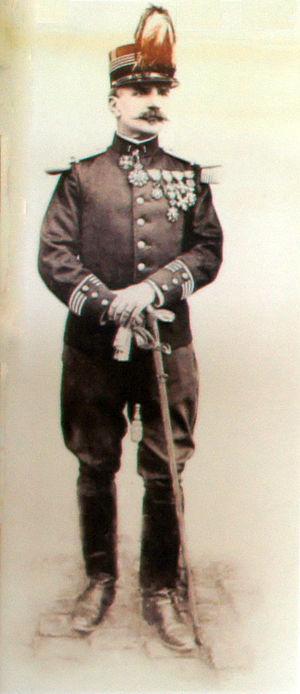
Le commandant Driant chef du 1 B.C.P.
Le 1ᵉʳ bataillon de chasseurs à pied était une unité d'infanterie de l'armée française.